867th Attack Squadron

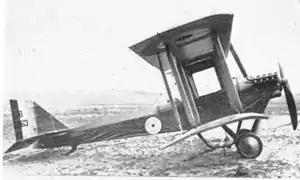
Airco DH.6

The squadron was first established in the summer of 1917 as the 92d Aero Squadron (Service), a World War I Air Service squadron at Kelly Field, Texas. The squadron trained with the Royal Flying Corps (later the Royal Air Force) in England, but never served in combat on the Western Front. The squadron returned to the United States in December 1918 and was demobilized.